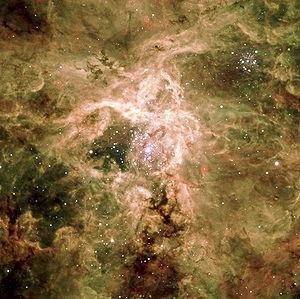
La nébuleuse de la Tarentule est une région HII dans le Grand Nuage de Magellan. Initialement, on pensait qu'il s'agissait d'une étoile, mais en 1751 Nicolas-Louis de Lacaille a pu identifier sa nature nébuleuse. Elle se situe à 160 000 années-lumière de la Terre. Le taux de naissance d'étoiles y est plus élevé qu'en n'importe quelle région de notre Galaxie. La nébuleuse de la Tarentule est la plus grosse nébuleuse connue.